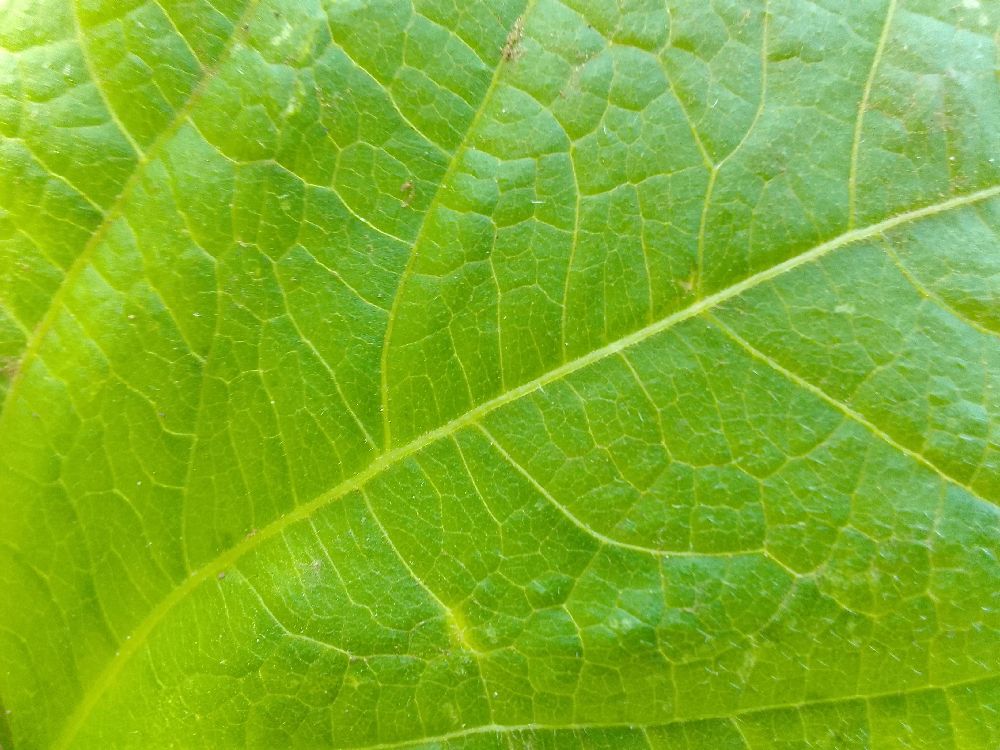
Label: healthy